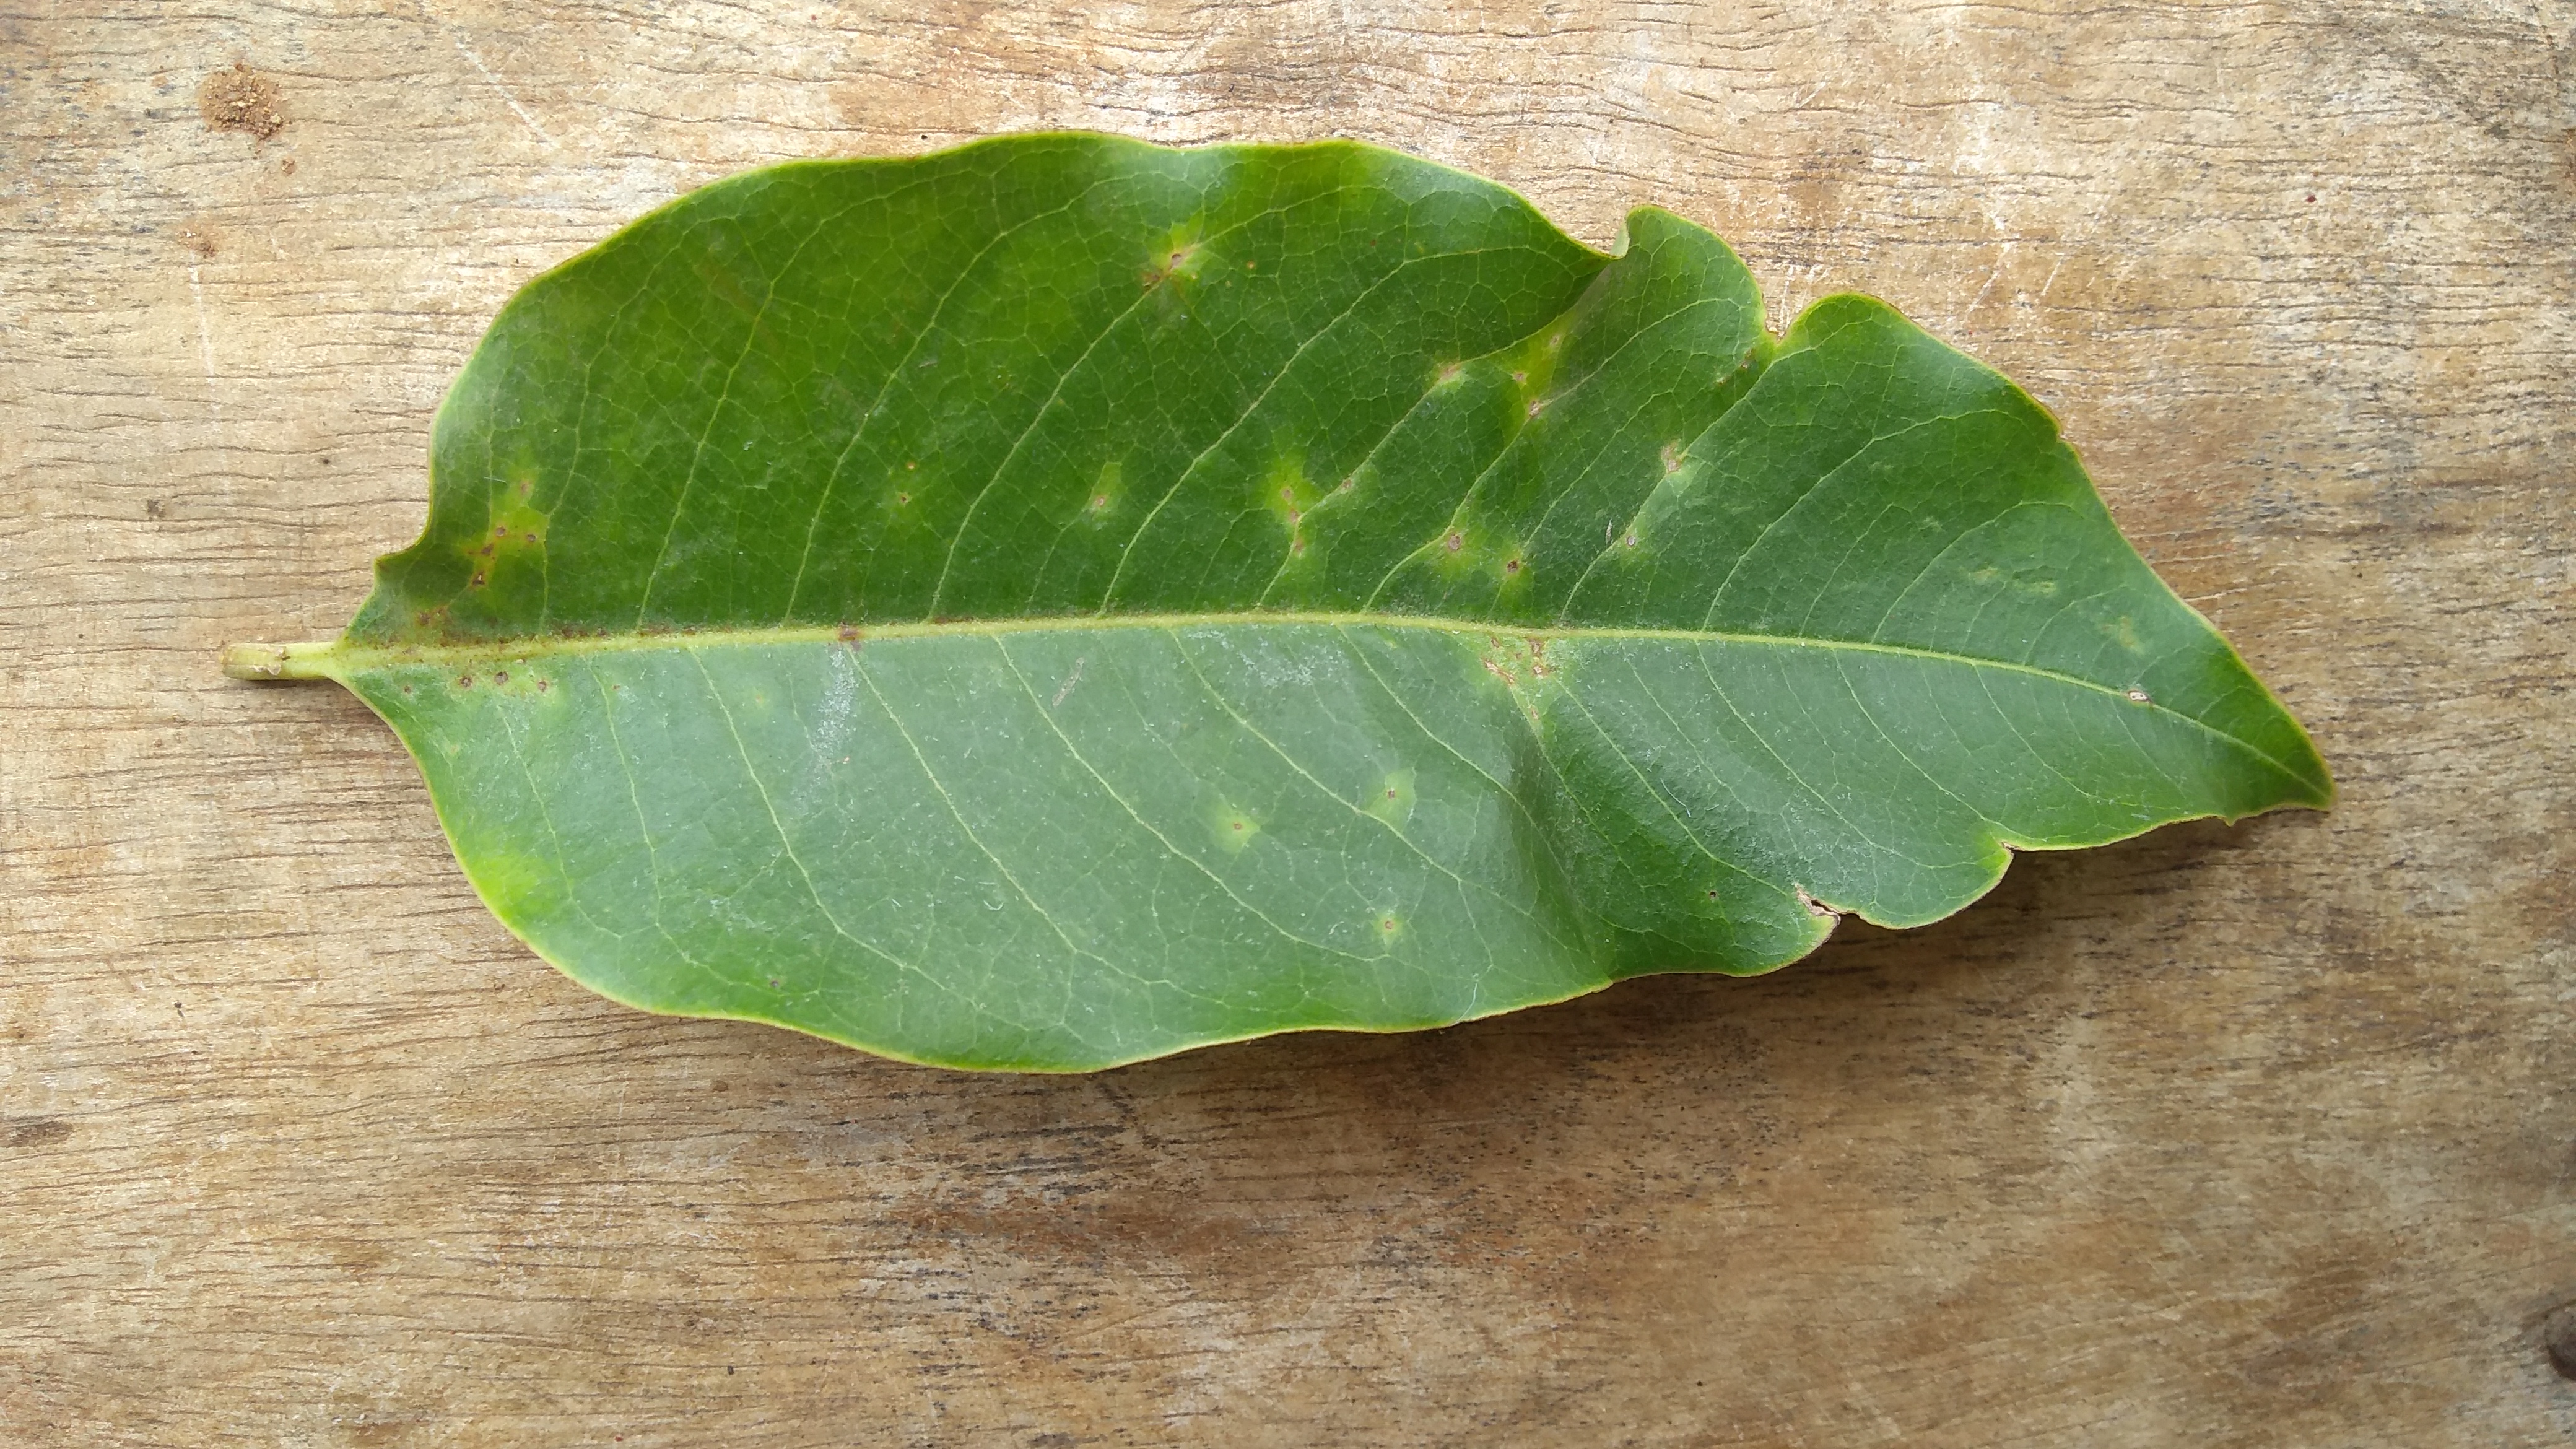
Plant: Sampige